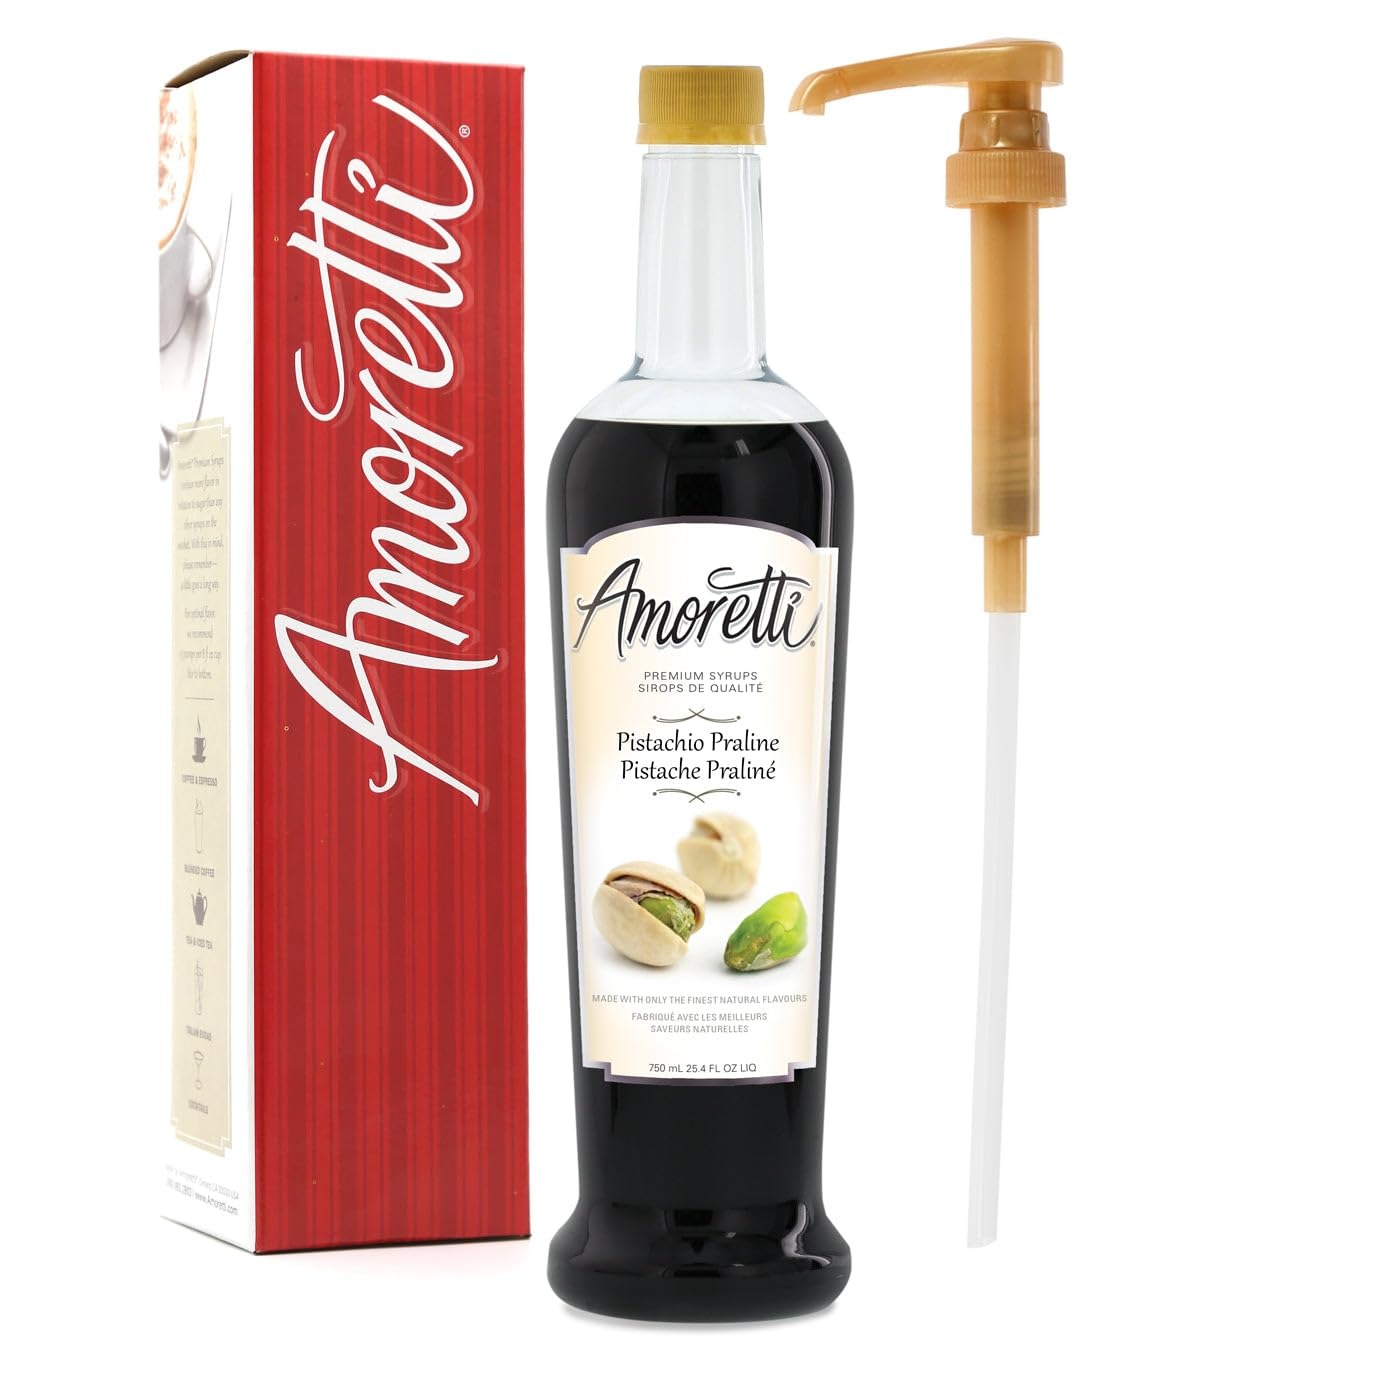
Item Name: Amoretti - Premium Pistachio Praline Syrup, 94 Servings Per Bottle (750 ml), with Pump for Flavoring Coffees, Cocktails, and other Beverages, Gluten Free, GMO/GEO Free, Preservative Free
Bullet Point 1: INCREDIBLE VERSATILITY: Our premium syrups are ideal for flavoring coffee, cocktails, sodas, teas, iced teas, milkshakes, desserts, and so much more.
Bullet Point 2: SPECIFICATIONS: No artificial flavors, no preservatives, no artificial sweeteners, gluten-free, GMO/GEO free, and Kosher Pareve.
Bullet Point 3: LOWEST COST PER SERVING & BEST VALUE: Our super-concentrated premium syrups have over 3x the number of servings than other syrups on the market.
Bullet Point 4: HIGHEST QUALITY: We use only the finest and freshest ingredients to deliver delicious natural flavors in each pump.
Bullet Point 5: SHELF-STABLE & CONVENIENT: Stays fresh even after opening, no refrigeration needed. Includes a free pump for effortless pouring.
Product Description: <p>At Amoretti, we craft our Premium Syrups with the finest and freshest ingredients, using proprietary techniques to deliver exceptional natural flavor. Whether you're creating gourmet beverages like coffee, cappuccinos, lattes, teas, milkshakes, cocktails, or mocktails, our syrups are the perfect way to elevate your creations. They’re also ideal for adding a flavorful swirl to ice cream or gelato and make a delectable topping for desserts, waffles, and more. Discover the difference premium ingredients make in every pour!!</p> <p>Made with <b>real fruit flavors</b>, our <b>preservative-free, non-GMO, vegan, and Kosher Pareve</b> formula guarantees a <b>premium taste experience</b> in every sip. Whether you're crafting <i>signature cocktails, refreshing spritzers, or bold-flavored mocktails</i>, Amoretti makes it easy to create <b>vibrant, consistent flavors</b> with every pump.</p> <p>With <b>94 servings per 750 ml bottle</b>, Amoretti offers <b>unmatched value</b> and a <b>low-cost-per-serving</b> compared to other brands. Plus, it's <b>shelf-stable</b>, meaning it stays fresh even after opening—<b>no refrigeration required!</b></p> <p><b>Proudly handcrafted in Southern California</b>, Amoretti Beverage Infusions are the ultimate choice for <i>home bartenders, cafés, restaurants, and professional mixologists</i>. Experience the perfect balance of <b>sweet and tart</b> with <b>Amoretti Beverage Infusion</b>—your go-to flavor booster for every drink!</p>
Value: 25.4
Unit: Fl Oz

Price: 32.46